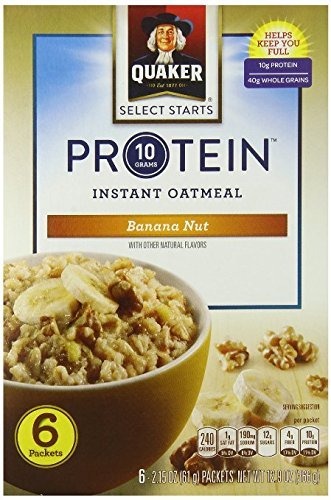
Item Name: Quaker Protein Instant Oatmeal, Banana Nut, 2.15 oz, 6 count (Pack of 4)
Bullet Point 1: Banana Nut Flavor
Bullet Point 2: 4 Boxes - 6 Packets per Box
Bullet Point 3: 10 grams of Protein to help jump start your da
Value: 4.0
Unit: Count

Price: 3.97